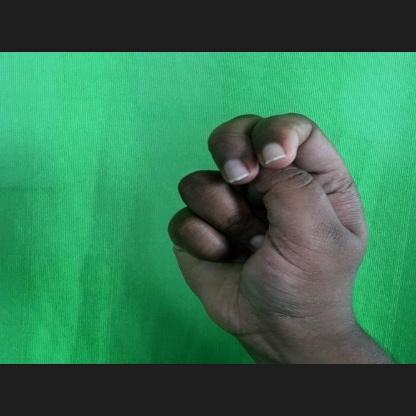
Mudra: Katakamukha